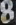
Number: 8